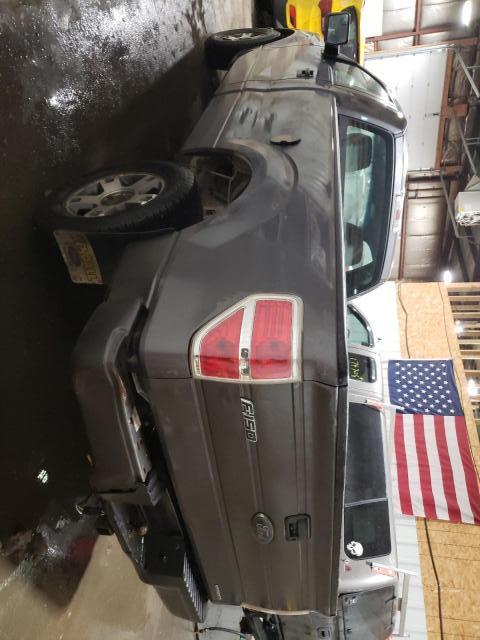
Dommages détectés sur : pare-choc arrière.
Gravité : mineur